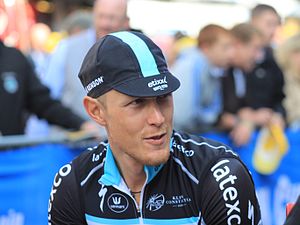
Matteo Trentin
Matteo Trentin er en italiensk cykelrytter, der kører for det professionelle cykelhold CCC Team.